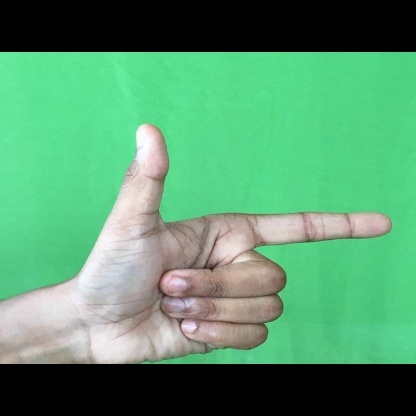
Mudra: Chandrakala